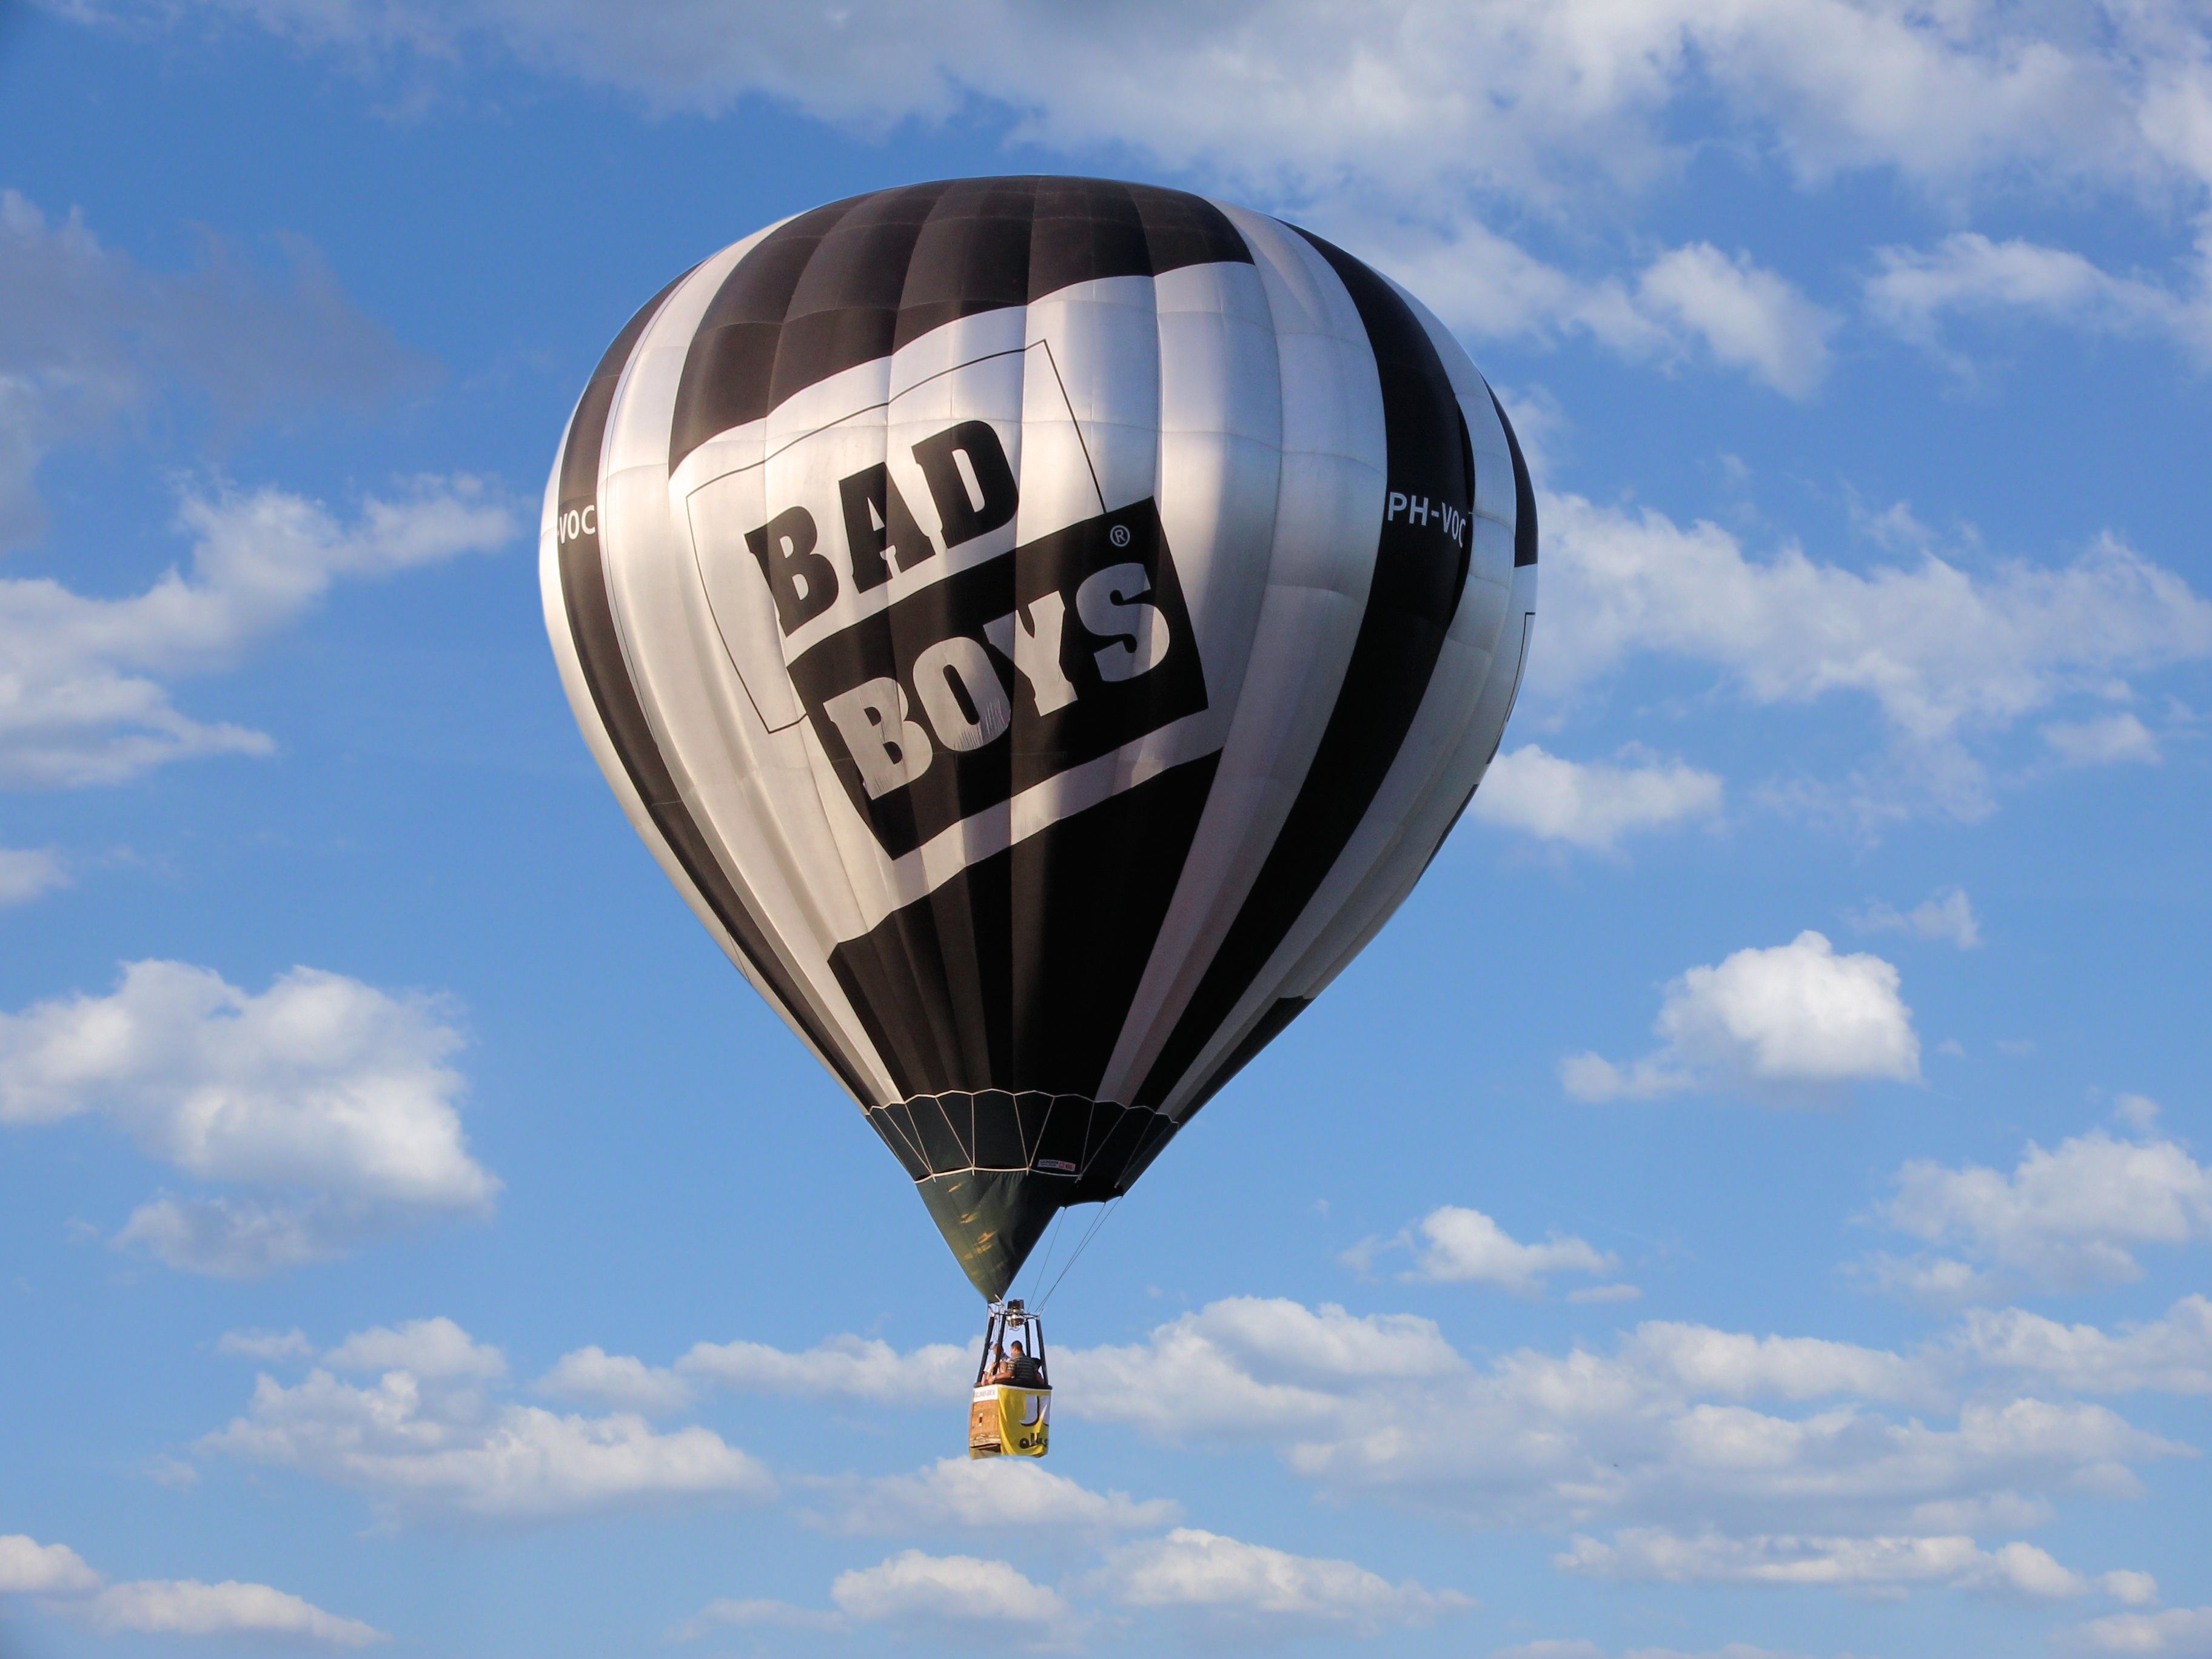
wing, sky, balloon, hot air balloon, aircraft, vehicle, flight, toy, netherlands, hot air ballooning, air balloon festival, atmosphere of earth